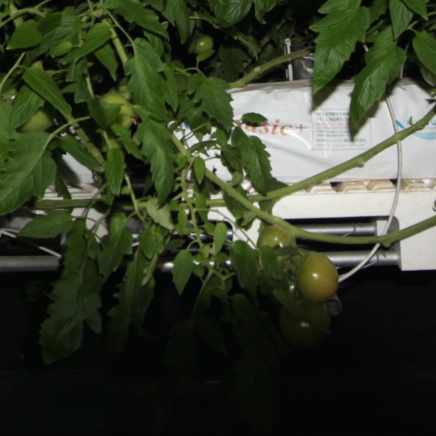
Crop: tomato